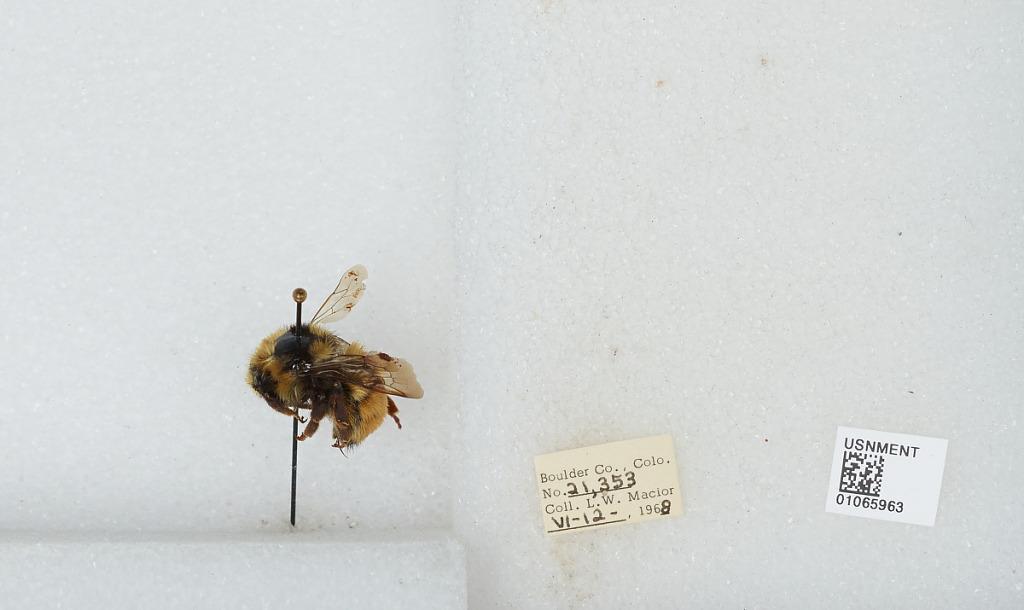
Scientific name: Bombus (Pyrobombus) bifarius Cresson
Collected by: L. Macior
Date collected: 1968-6-12
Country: United States
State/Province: Colorado
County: Boulder
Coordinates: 39.9672, -105.259